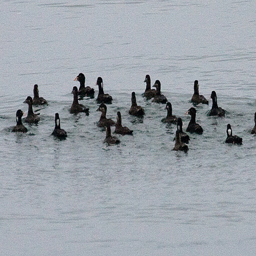
A flock of ducks floating on top of a lake.
Several ducks swimming together in a body of water.
large group of ducks in a body of water
A flock of ducks swims in a body of water.
Some ducks that are swimming in a pond.